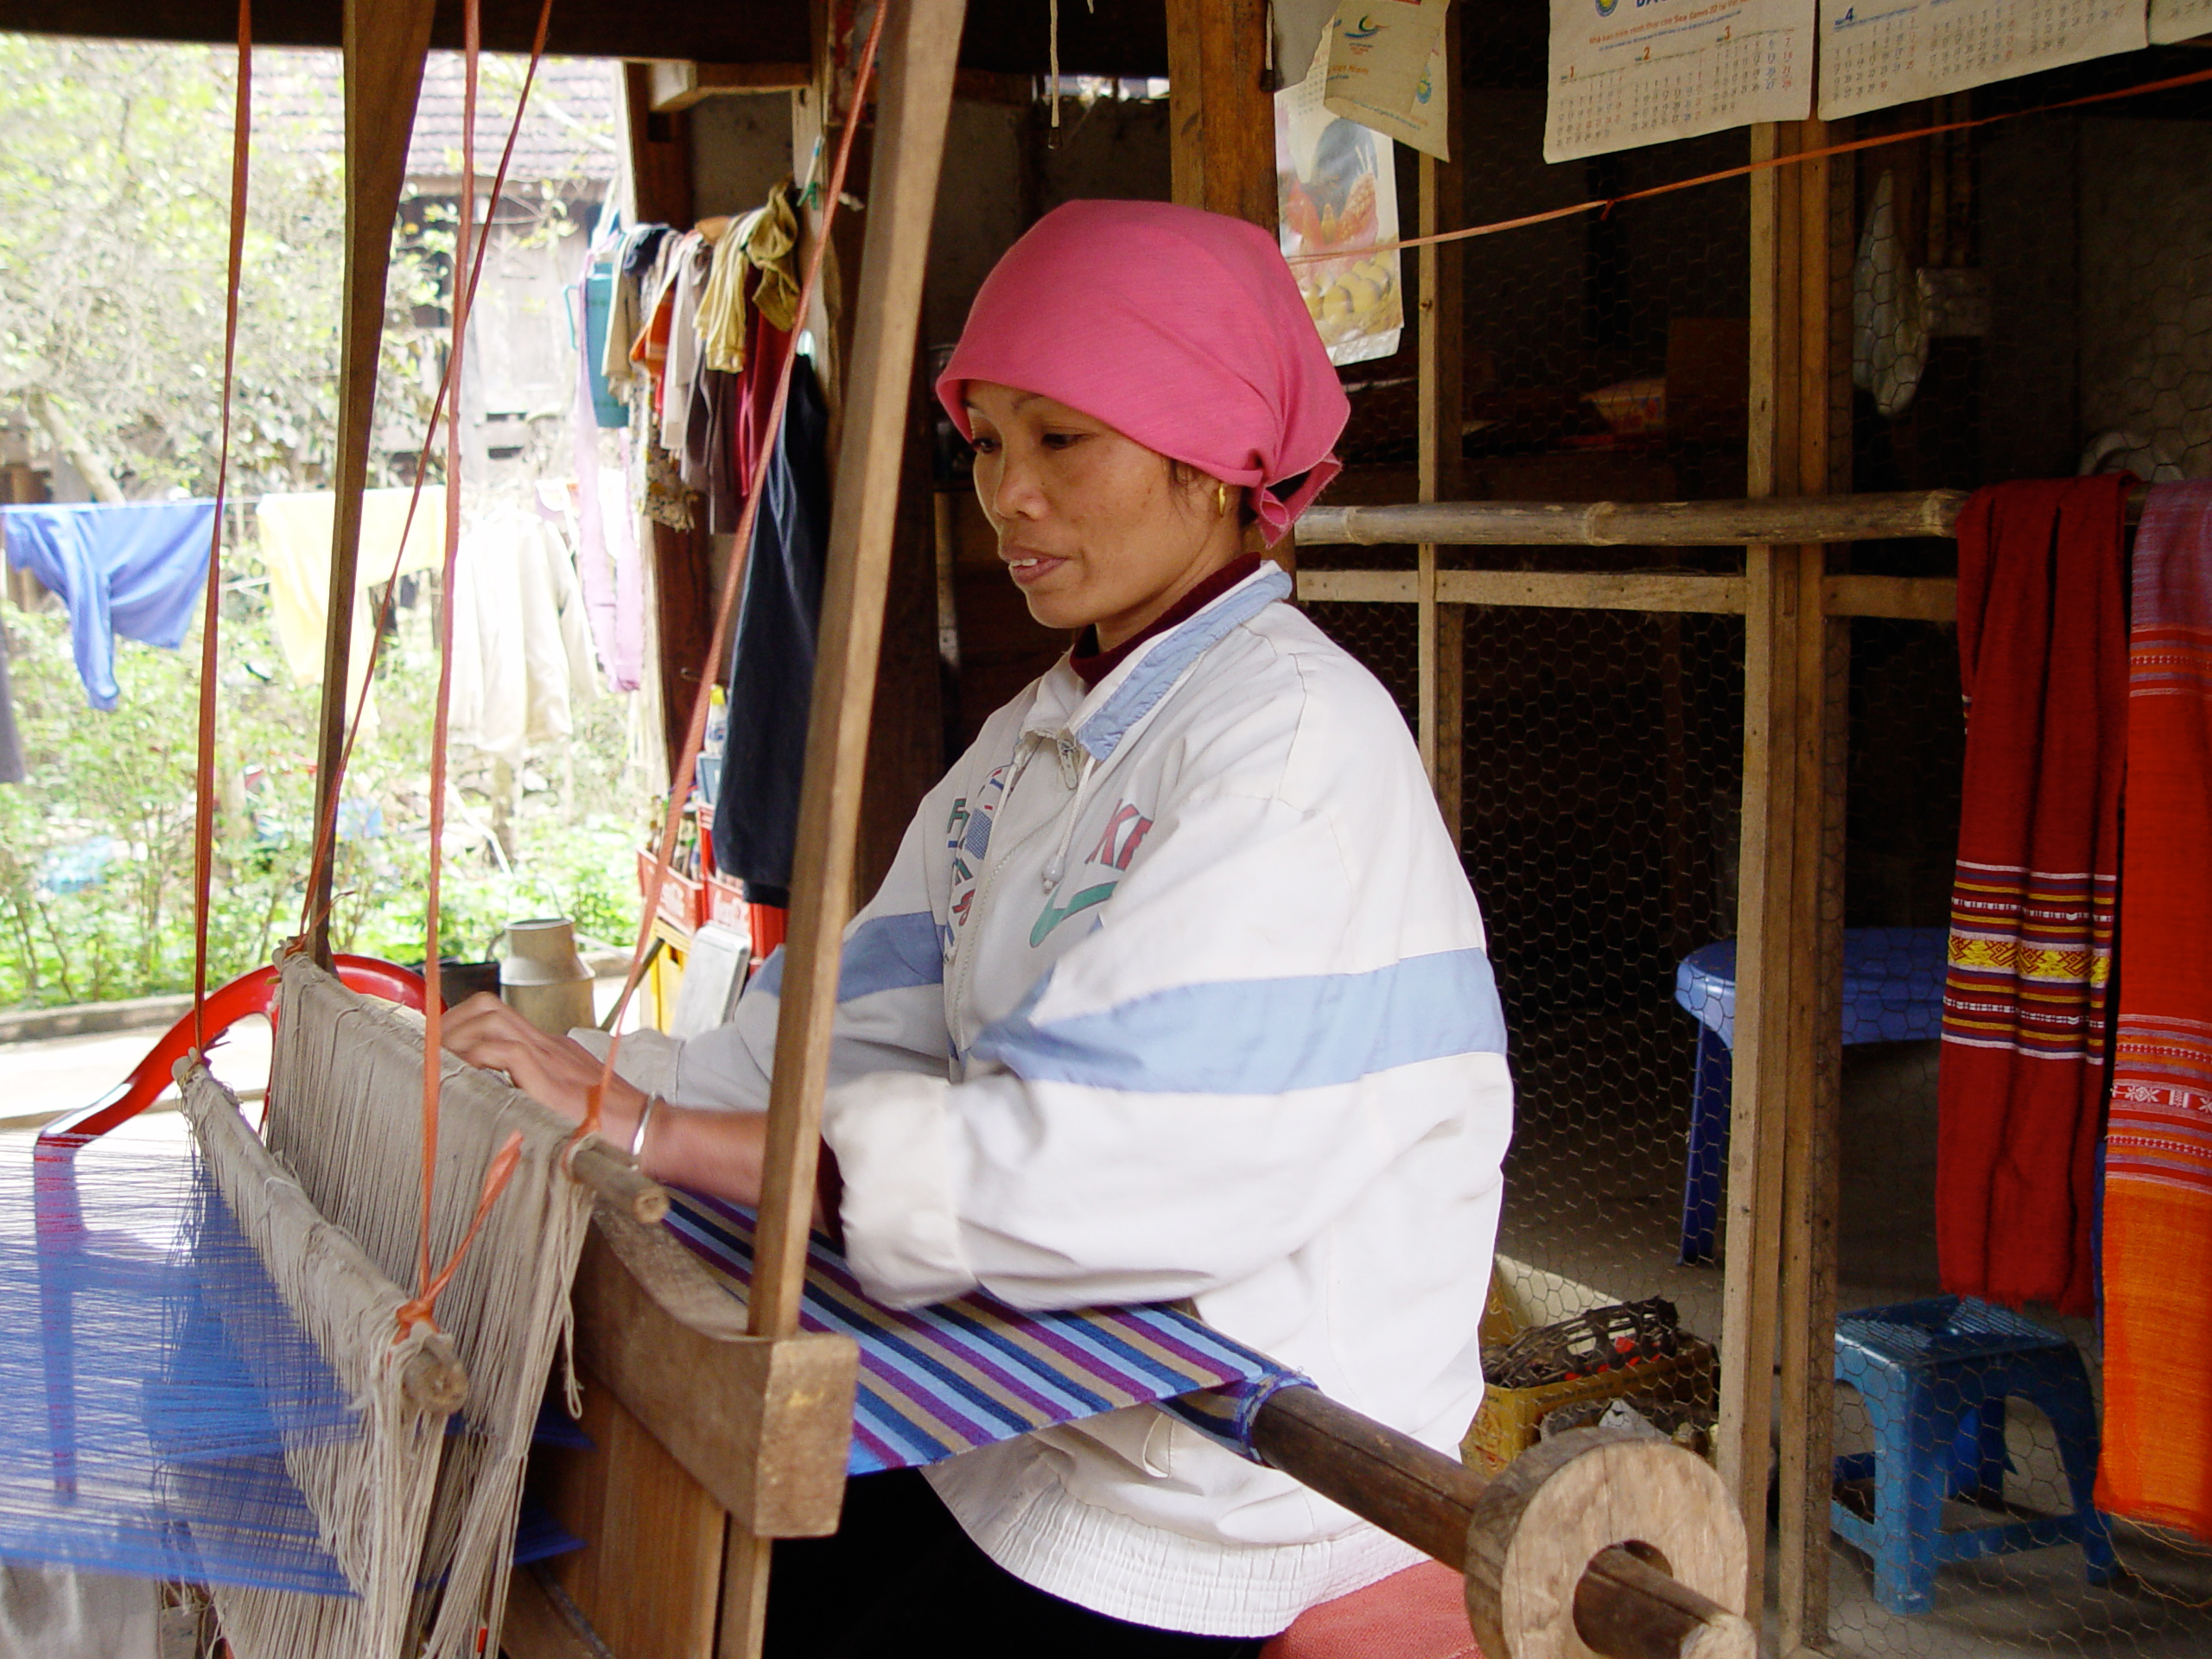
user: text: Khăn đội đầu của người phụ nữ trong hình có màu gì?
assistant: text: Màu hồng.

user: text: Có bao nhiêu tấm vải màu đỏ và cam được treo ở phía bên phải khung hình?
assistant: text: Hai tấm.

user: text: Người phụ nữ trong hình đang thực hiện nghề thủ công truyền thống nào?
assistant: text: Nghề dệt vải (trên khung cửi).

user: text: Dựa trên dòng chữ 'SEA Games 22' trên tấm lịch treo tường, có thể suy đoán bức ảnh này được chụp ở quốc gia nào?
assistant: text: Việt Nam (vì SEA Games 22 được tổ chức tại Việt Nam vào năm 2003).